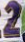
Number: 2